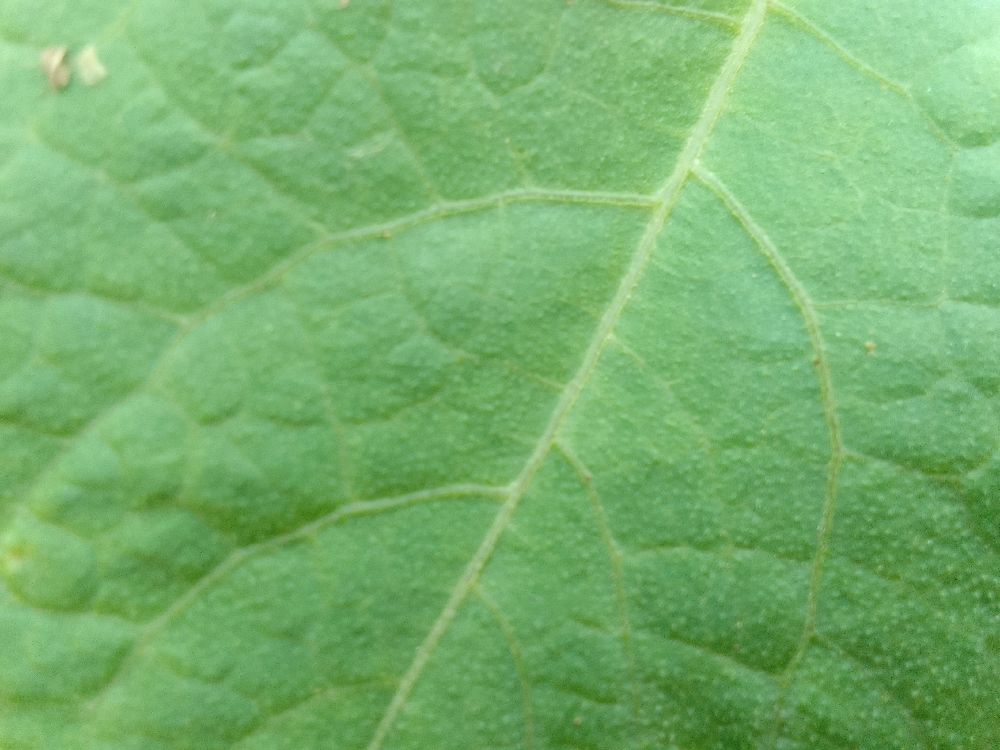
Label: healthy